Employment of autistic people

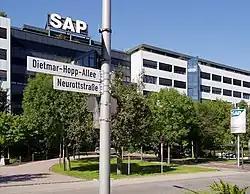
SAP's head office in Walldorf, Germany, a software design and sales company that practices affirmative action in favor of autistic workers

The employment of autistic people is a complex social issue, and the rate of unemployment remains among the highest among all workers with physical and neurological disabilities. The rate of employment for autistic people is generally very low in the US and across the globe, with between 76% and 90% of autistic people being unemployed in Europe in 2014 and approximately 85% in the US in 2023. Similarly, in the United Kingdom, 71% of autistic adults are unemployed. Many autistic adults face significant barriers to full-time employment and have few career prospects despite the fact that approximately 50% of autistic individuals have a normal or high-normal IQ and no significant physical disabilities. In fact, autistic young adults are more likely to be unemployed than people with learning disabilities, intellectual disabilities, or speech/language impairment.